Mary Hogarth

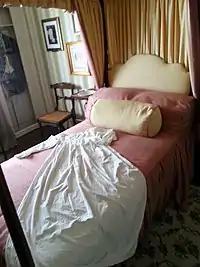
Four poster bed with pink sheets and a cream headboard.

Hogarth was the daughter of George Hogarth (1783–1870), a music critic, cellist and composer, and Georgina Hogarth Thompson (1793–1863). She was born in Edinburgh, where her father was a legal advisor to Walter Scott, whom the young Charles Dickens greatly admired. She was the fourth of ten children, and the third daughter. Hogarth was named after her paternal grandmother. The name Mary Scott had previously been given to George and Georgina's third child, born 1817 or 1818, who was an infant when she died.